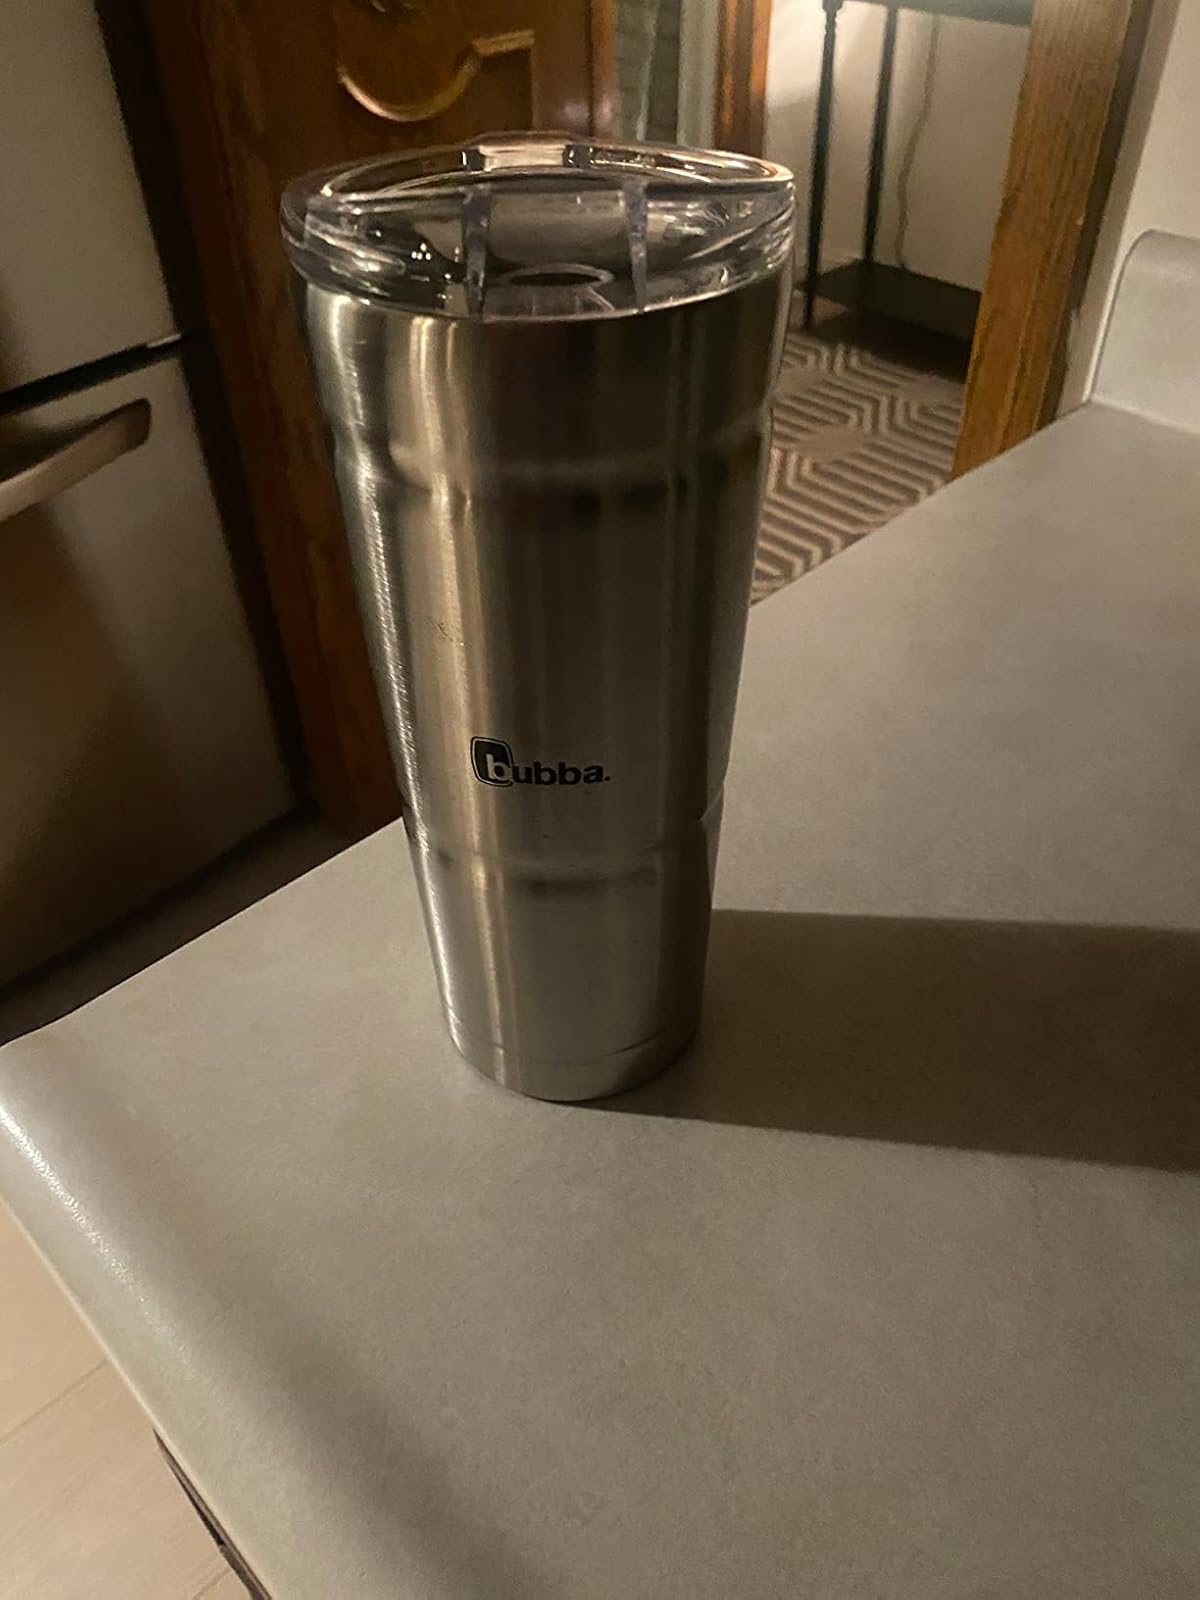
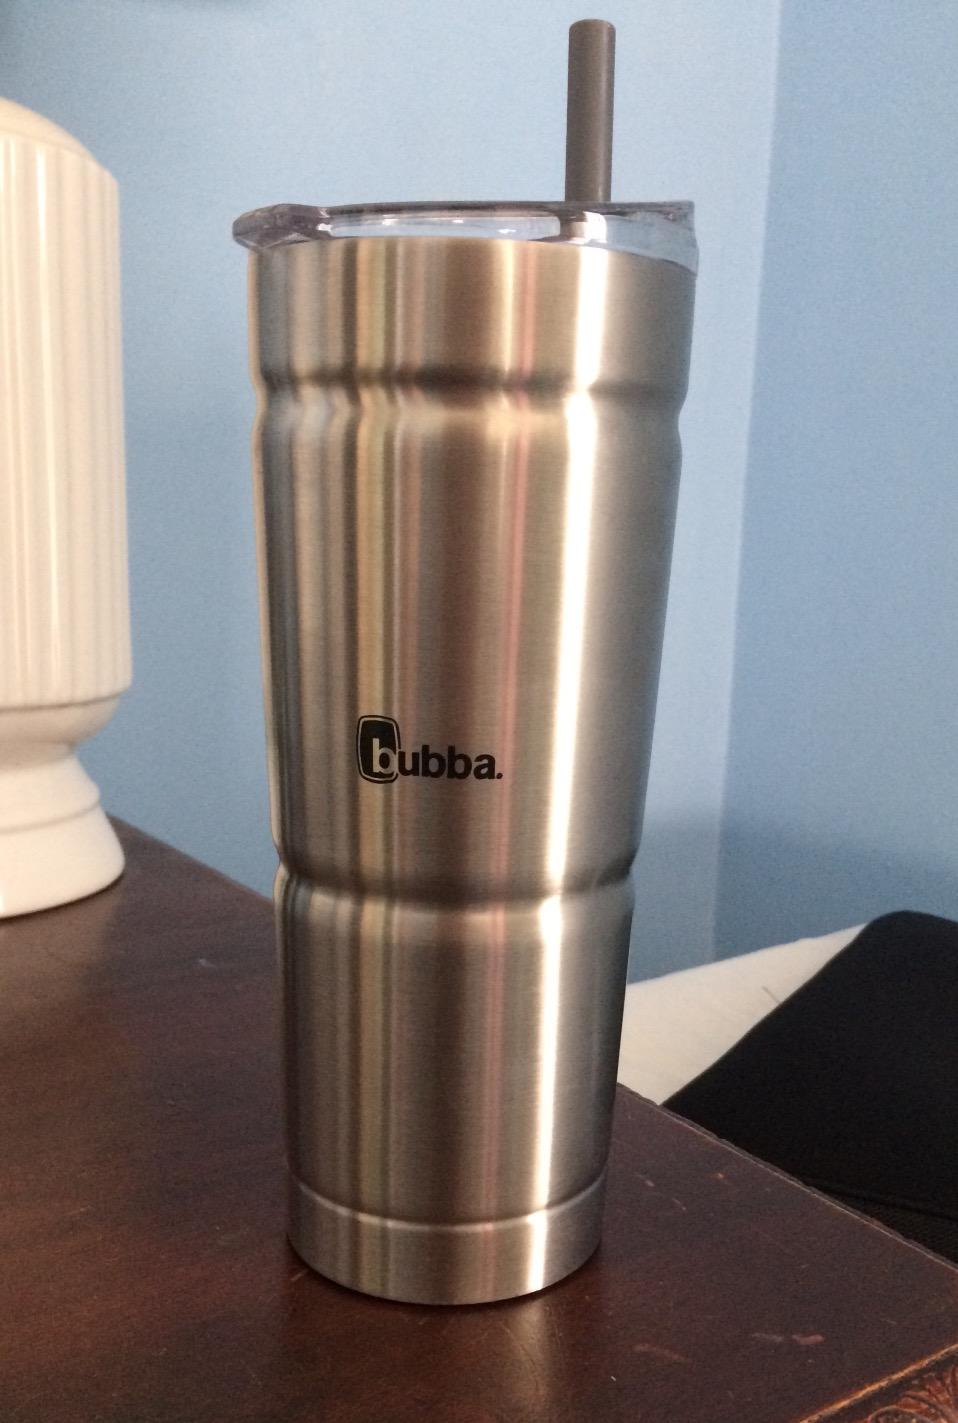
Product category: items_tea
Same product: yes